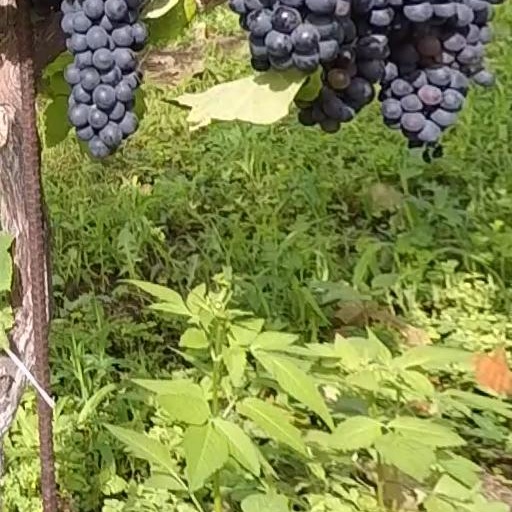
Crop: grape